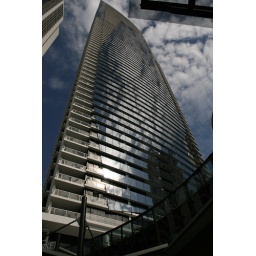
An office building near Surfer's Paradise